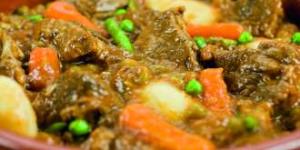
navarin de cordero